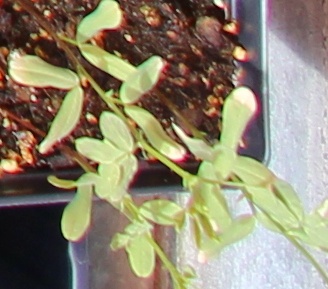
Label: Lentil